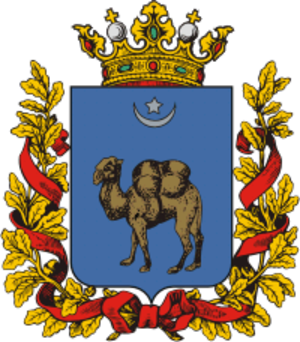
L’oblast de Semipalatinsk est un oblast de l'Empire russe en Asie centrale créé en 1854 avec pour capitale Semipalatinsk.